Songket

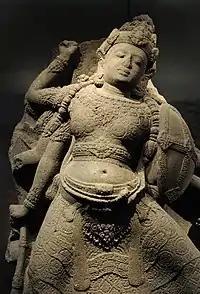
The statue of Durga Mahisasuramardini from 13th century Singhasari temple shows the sash is carved with "star flower" motifs, a pattern that continues today in songket design

Studies of Javanese statues dated from Indonesian Hindu-Buddhist period between 8th to 15th centuries provides a glimpse of the fashion during that period. These statues were decorated elaborately including textiles pattern. The details of "kain" lower garment of Durga Mahisasuramardini form the 13th-century Singhasari temple near Malang, shows elaborately carved tassels which suggests goldwork decoration. The costume is completed with two sashes draped over the legs carved with "bunga bintang" or "star flower" motifs, a pattern that continues today in songket design. The precision of stone carved textile suggests the designs are unlikely an invention of sculptor's imagination, and more likely to have replicated a cloth that existed at the time.